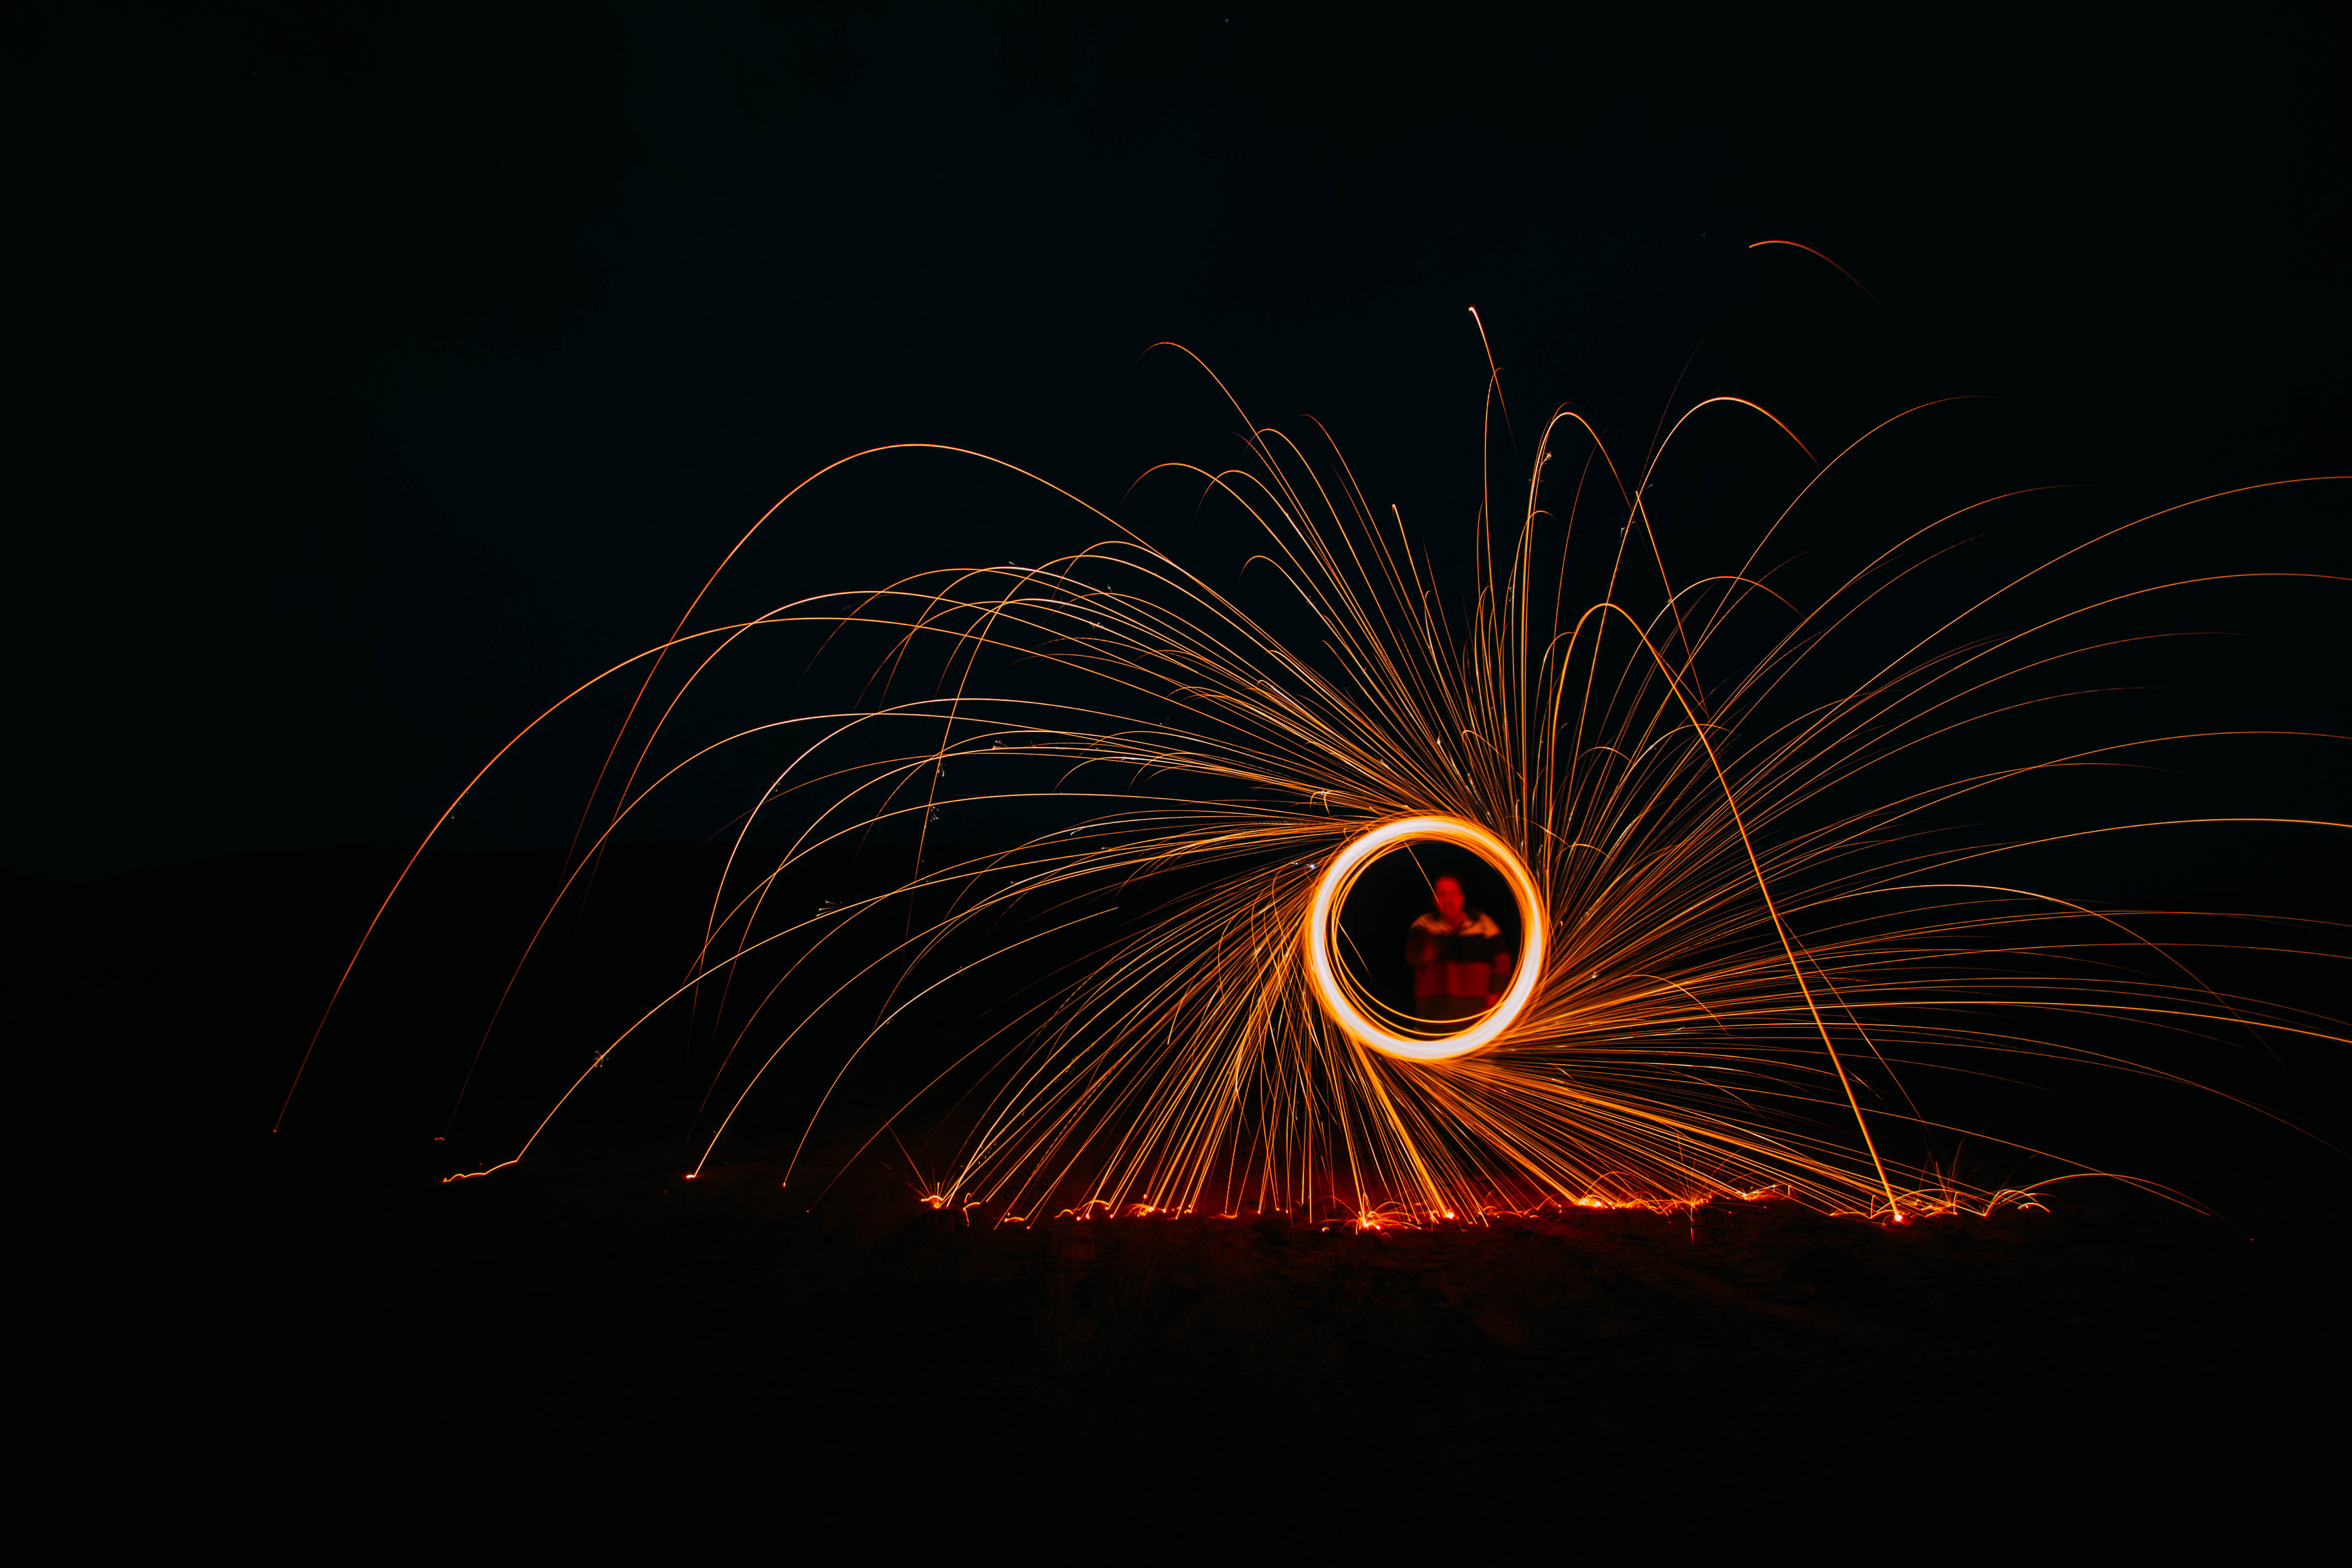
person, light, night, dark, recreation, sparkler, darkness, circle, fireworks, illustration, event, time lapse, outdoor recreation